Russian Institute of Medical Primatology

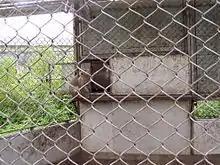
Photographed 2007

The Russian Institute of Medical Primatology (RIMP) near Sochi (originally the Sukhum Primate Station, established at Sukhum, Abkhasia, Georgia SSR in 1927) is a historically significant biomedical research center. The Sukhumi site was "the oldest medical primate center in the world." The Sochi facility has microbiology, anatomy, pathology, cancer biology, and "colony management and behavior" laboratories and is situated on a site that includes indoor and outdoor enclosures for the monkeys.